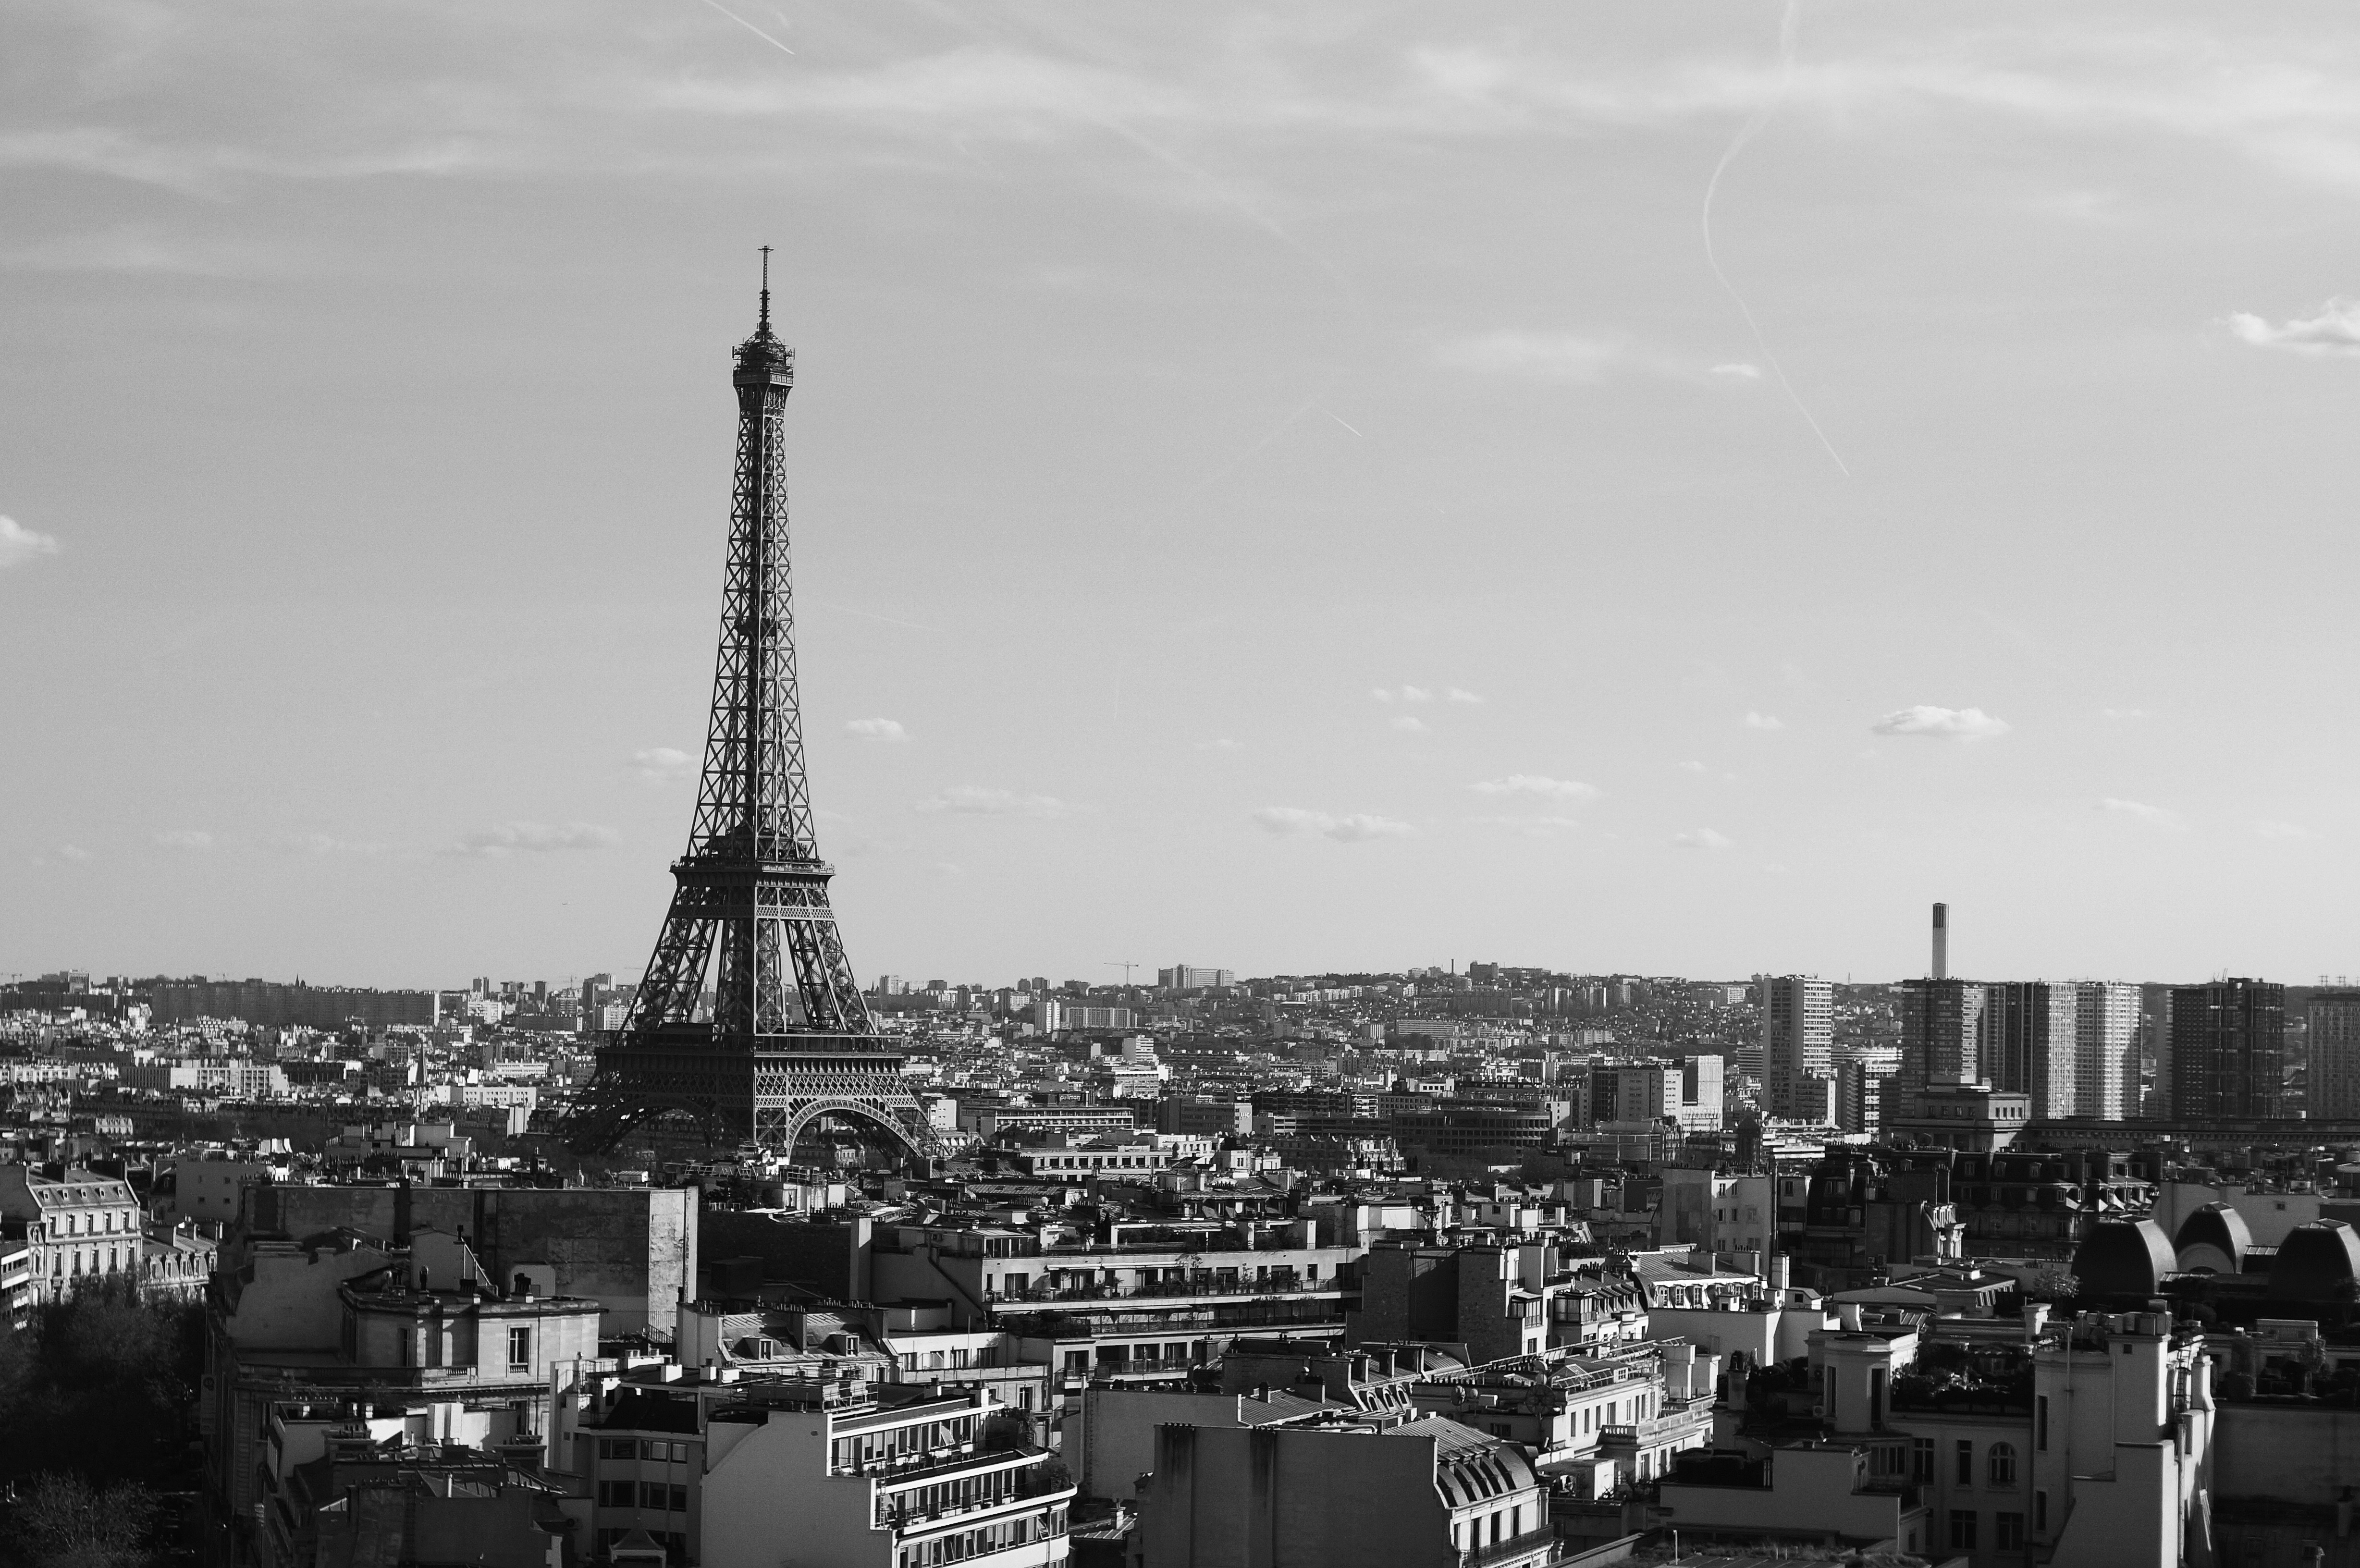
metropolitan area, urban area, cityscape, white, landmark, metropolis, city, tower, black, black and white, monochrome photography, monochrome, skyscraper, sky, human settlement, architecture, skyline, daytime, spire, tower block, snapshot, building, photography, horizon, downtown, cloud, stock photography, landscape, style, tourism, world, steeple